2015 Blancpain Endurance Series

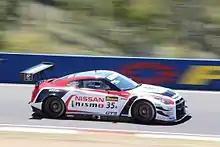
Alex Buncombe, Katsumasa Chiyo and Wolfgang Reip won the Series Championship in a Nissan GT-R Nismo GT3.

The 2015 Blancpain Endurance Series season was the fifth season of the Blancpain Endurance Series. The season started on 12 April at Monza and ended on 20 September at the Nürburgring. The season featured five rounds, with each race lasting for a duration of three hours besides the 24 Hours of Spa-Francorchamps and the 1000 km Paul Ricard events.